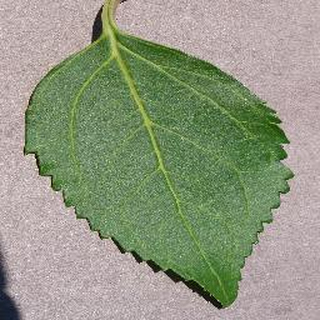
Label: healthy_cherry